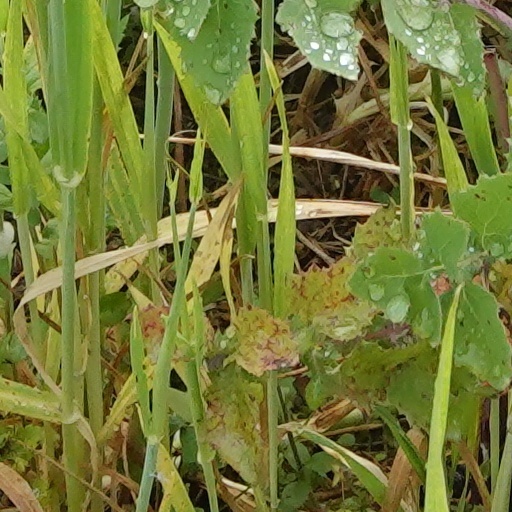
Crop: wheat